Cedar Point Light (Ohio)

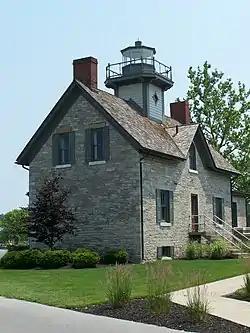
Exterior of the lighthouse

The Cedar Point Light is a restored lighthouse on the grounds of the Cedar Point in Sandusky, Ohio, United States. The original lighthouse at the site was built in 1838, and a front range light was added to the station in 1853. A new lighthouse, the structure which stands today, was completed in 1862. This light served as a navigational aid until 1909, in which year the light tower was removed from atop the dwelling. In the ensuing years it was kept in use by the federal government as a buoy depot, a radio beacon station and a search and rescue boat station. These last duties were transferred to Marblehead Coast Guard Station in 1975, and the Cedar Point station was discontinued. Cedar Point Amusement Park acquired the structure in 1987 and spent the decade refurbishing the dwelling and reconstructing the light tower. The lighthouse opened as part of a vacation cottage development in 2001.